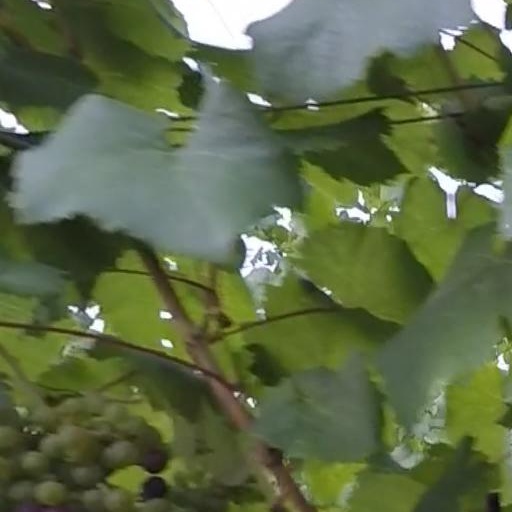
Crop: grape